HAL Tejas

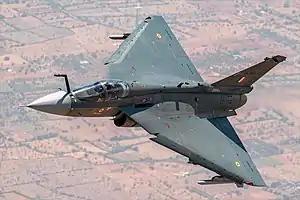
HAL Tejas from No. 18 Squadron IAF

The HAL Tejas is an Indian single-engine, 4.5 generation, delta wing, multirole combat aircraft designed by the Aeronautical Development Agency (ADA) and manufactured by Hindustan Aeronautics Limited (HAL) for the Indian Air Force (IAF) and the Indian Navy. Tejas made its first flight in 2001 and entered into service with the IAF in 2015. In 2003, the aircraft was officially named 'Tejas'. Currently, Tejas is the smallest and lightest in its class of supersonic fighter jets." "